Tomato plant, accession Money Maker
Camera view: horizontal (90 deg, fisheye); turntable rotation: 210 degrees
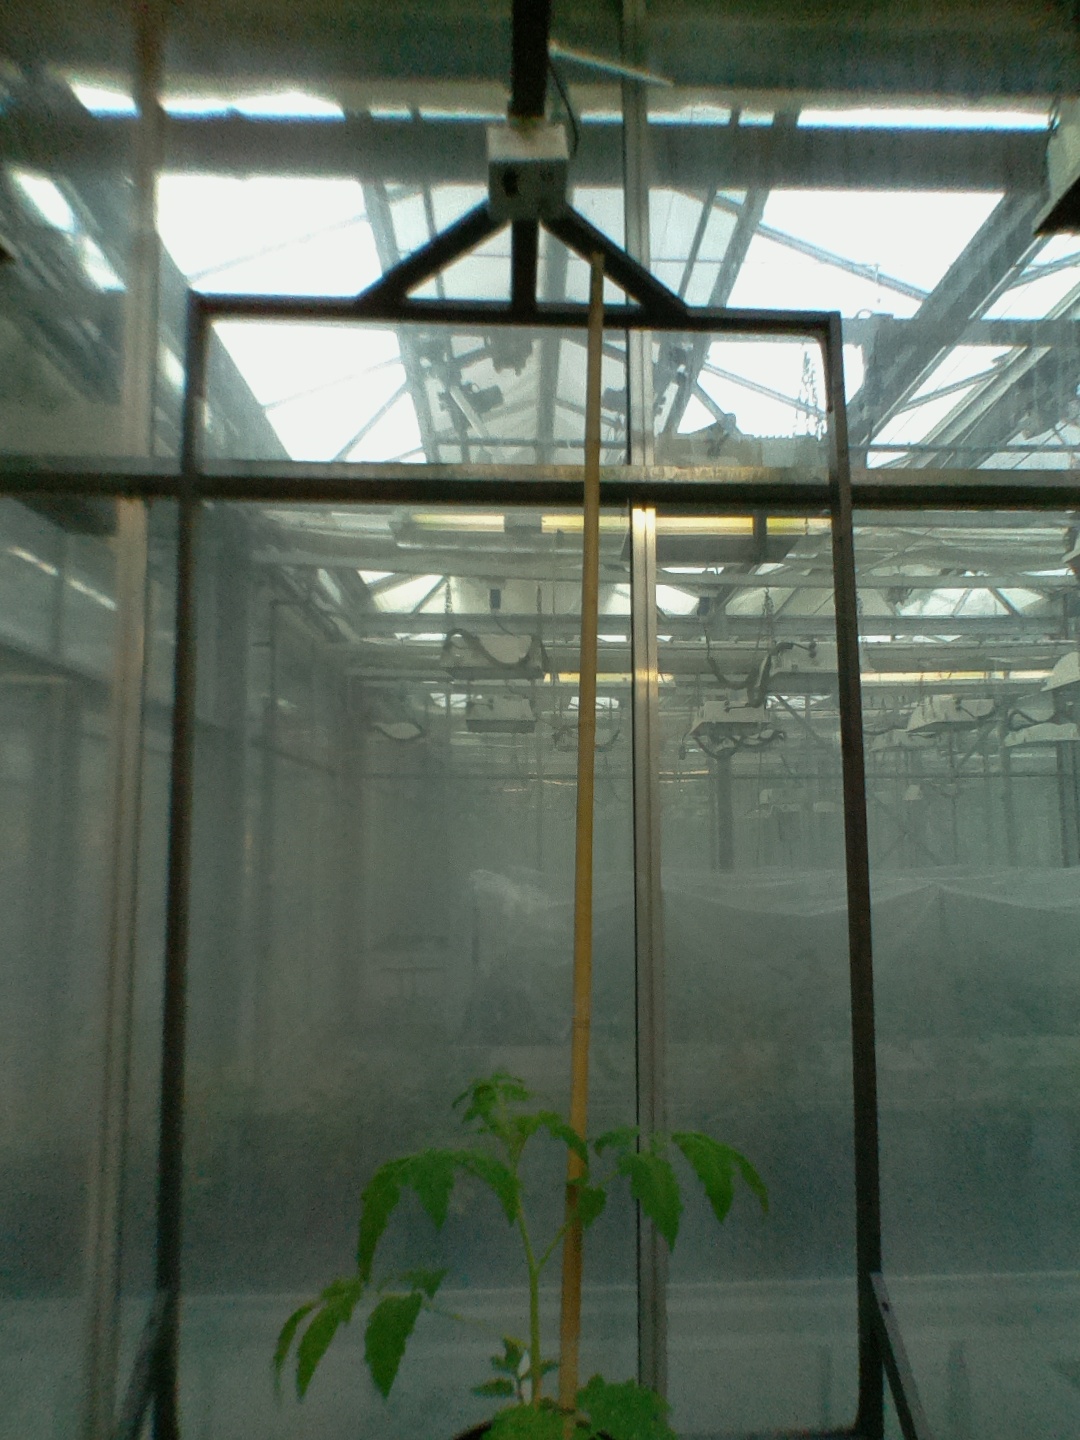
BBCH growth stage 13: 6 of true leaves visible